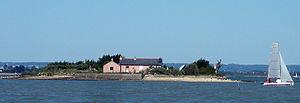
l'île des œufs vue de la pointe du Ruault
L'île des Œufs, ou île aux Œufs, est une petite île du golfe du Morbihan rattachée administrativement à la commune de Sarzeau.